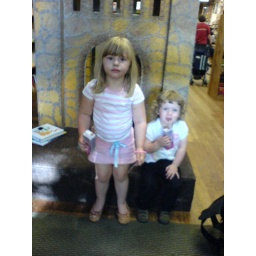
Elliot Bay has a great castle in the children's book section